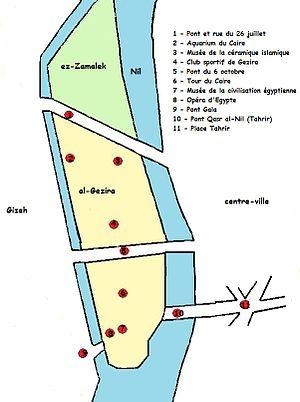
Carte schématique de l'île de Gezira - Le Caire (Egypte)
L'île de Gezira, en arabe الجزيرة, al-Ǧazīra, parfois appelée ez-Zamalek du nom de l'un de ses quartiers, est une île d'Égypte située sur le Nil, dans la ville du Caire. Fortement urbanisée, elle forme un quartier résidentiel aisé où se trouvent de nombreuses ambassades, la tour de télévision, l'opéra khédival ainsi que de nombreux hôtels, restaurants, parcs et jardins.